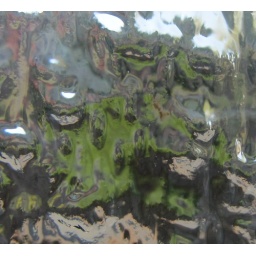
looking out the glass in front door to outdoors